Kris Austin

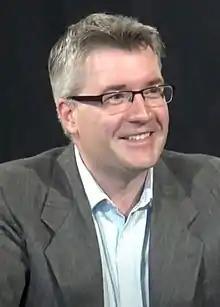
Austin in 2020

Kris Austin (born 1979) is a Canadian politician who serves as an MLA in the Legislative Assembly of New Brunswick. Previously, he served as the leader of the People's Alliance of New Brunswick. On October 13, 2022, he was appointed minister of public safety and solicitor-general by Premier Blaine Higgs and served in that position until the Higgs government was defeated in the 2024 New Brunswick general election.